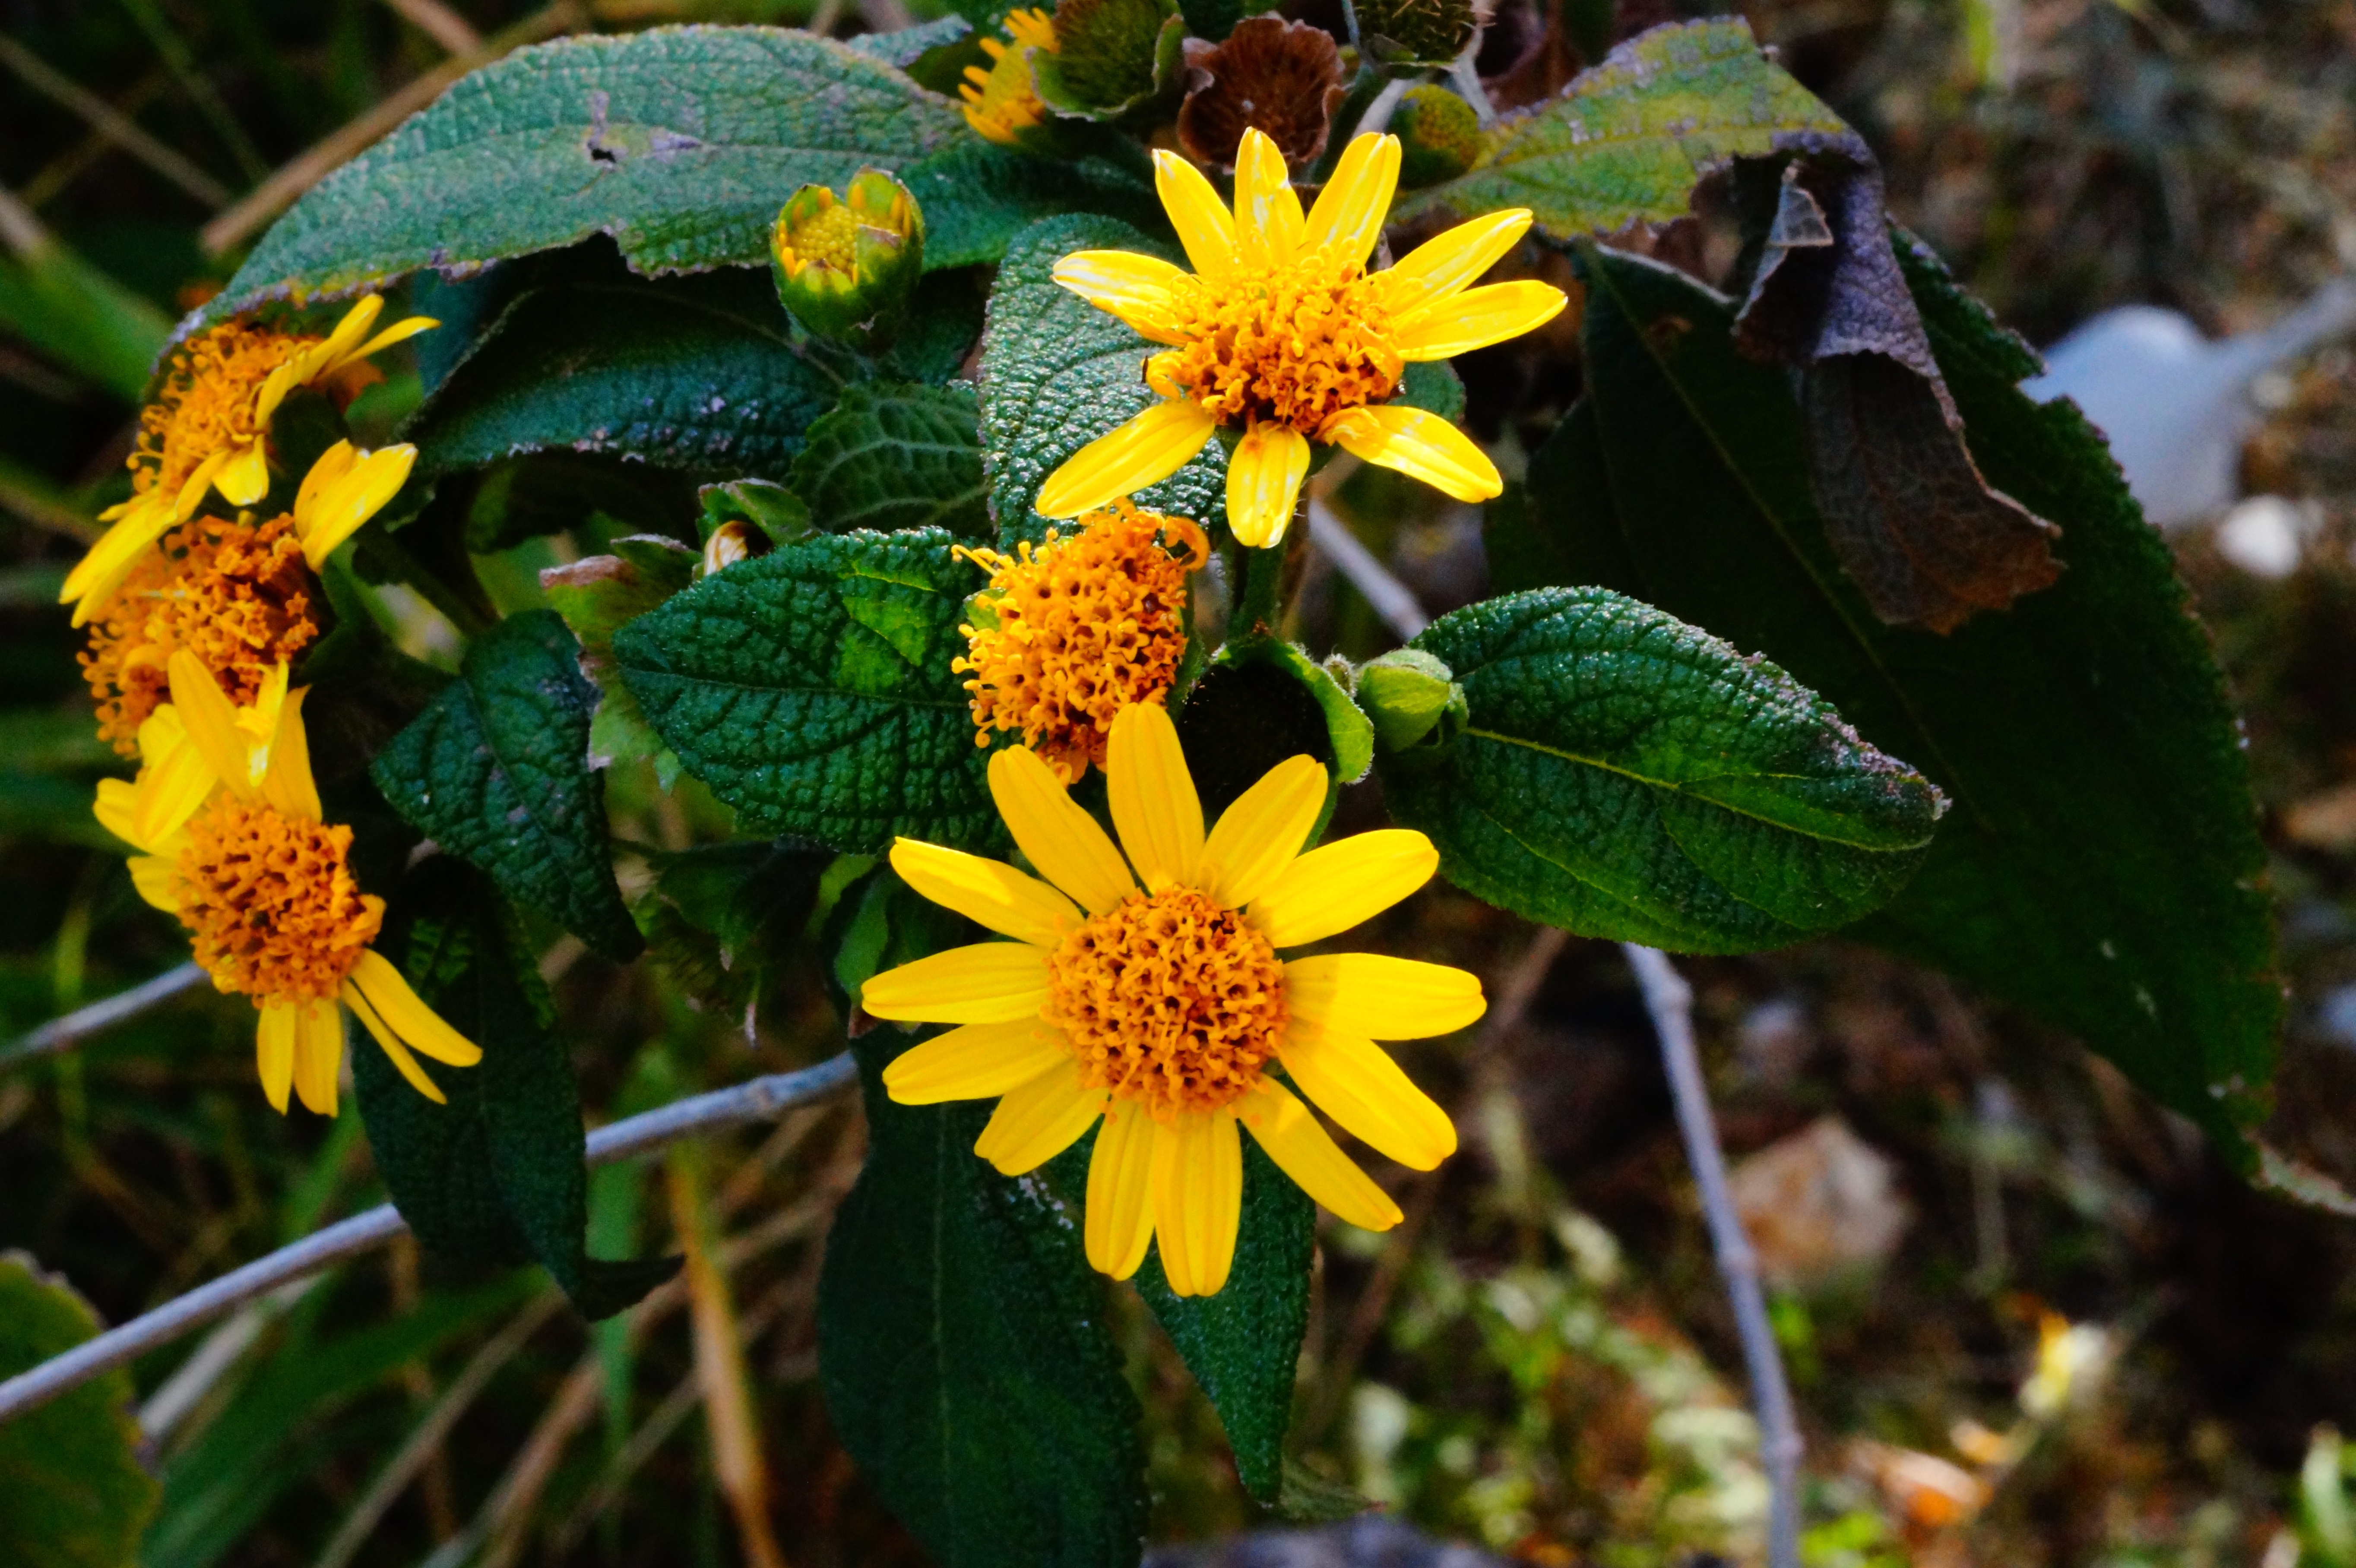
nature, blossom, plant, leaf, flower, petal, green, herb, autumn, botany, yellow, garden, flora, fauna, wildflower, flowers, shrub, nectar, macro photography, el salvador, flowering plant, daisy family, land plant